List of Scandinavian textile artists

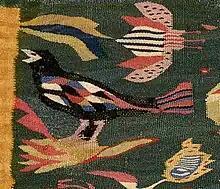
Detail from late 18th-century Swedish textile artwork

This is a list of textile artists who were born in Scandinavia (including Finland), or whose artworks are closely associated with that region.